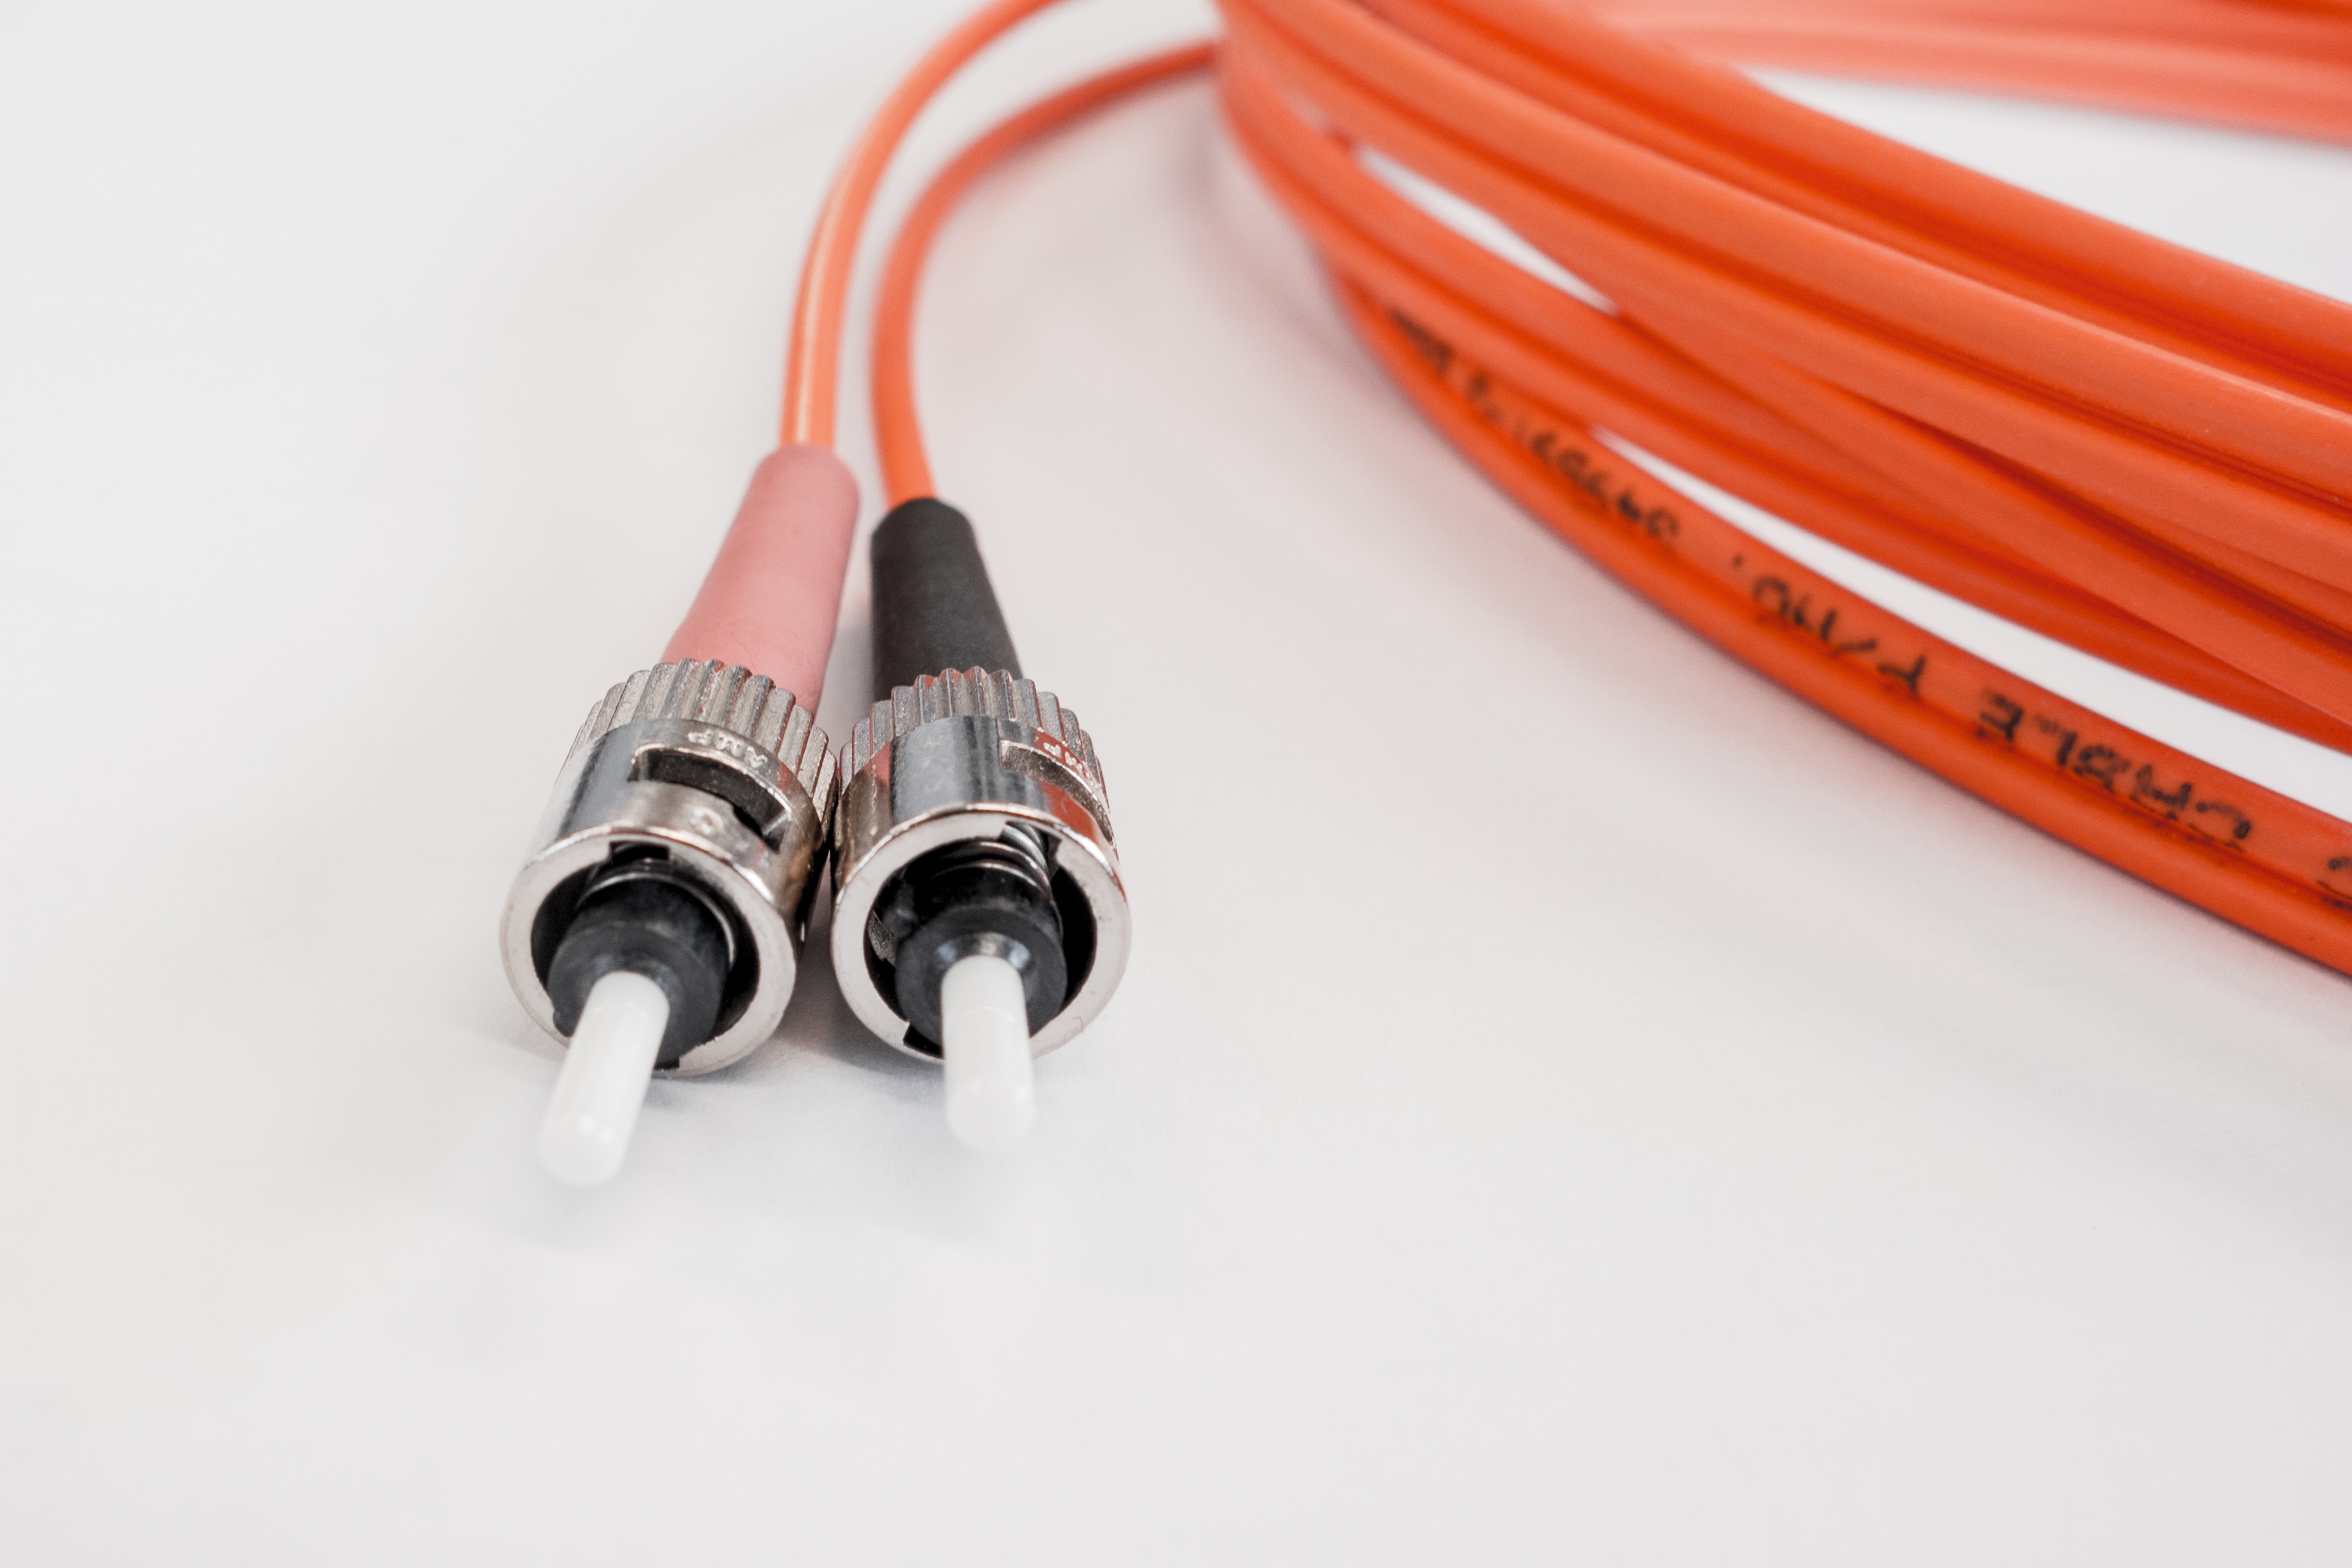
technology, cable, switch, product, electronics, digital, it, connection, network, data, connections, data processing, control center, glass fiber, network technology, electronic device, electronics accessory, fiber optic cable